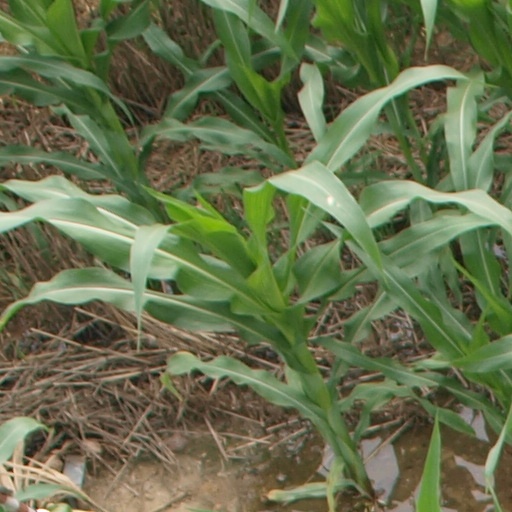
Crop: maize; corn